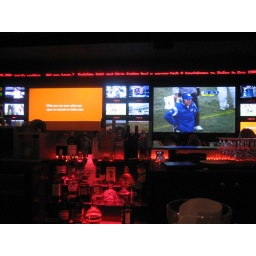
View from seats at ESPN Zone bar in Times Square, New York